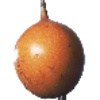
Label: granadilla